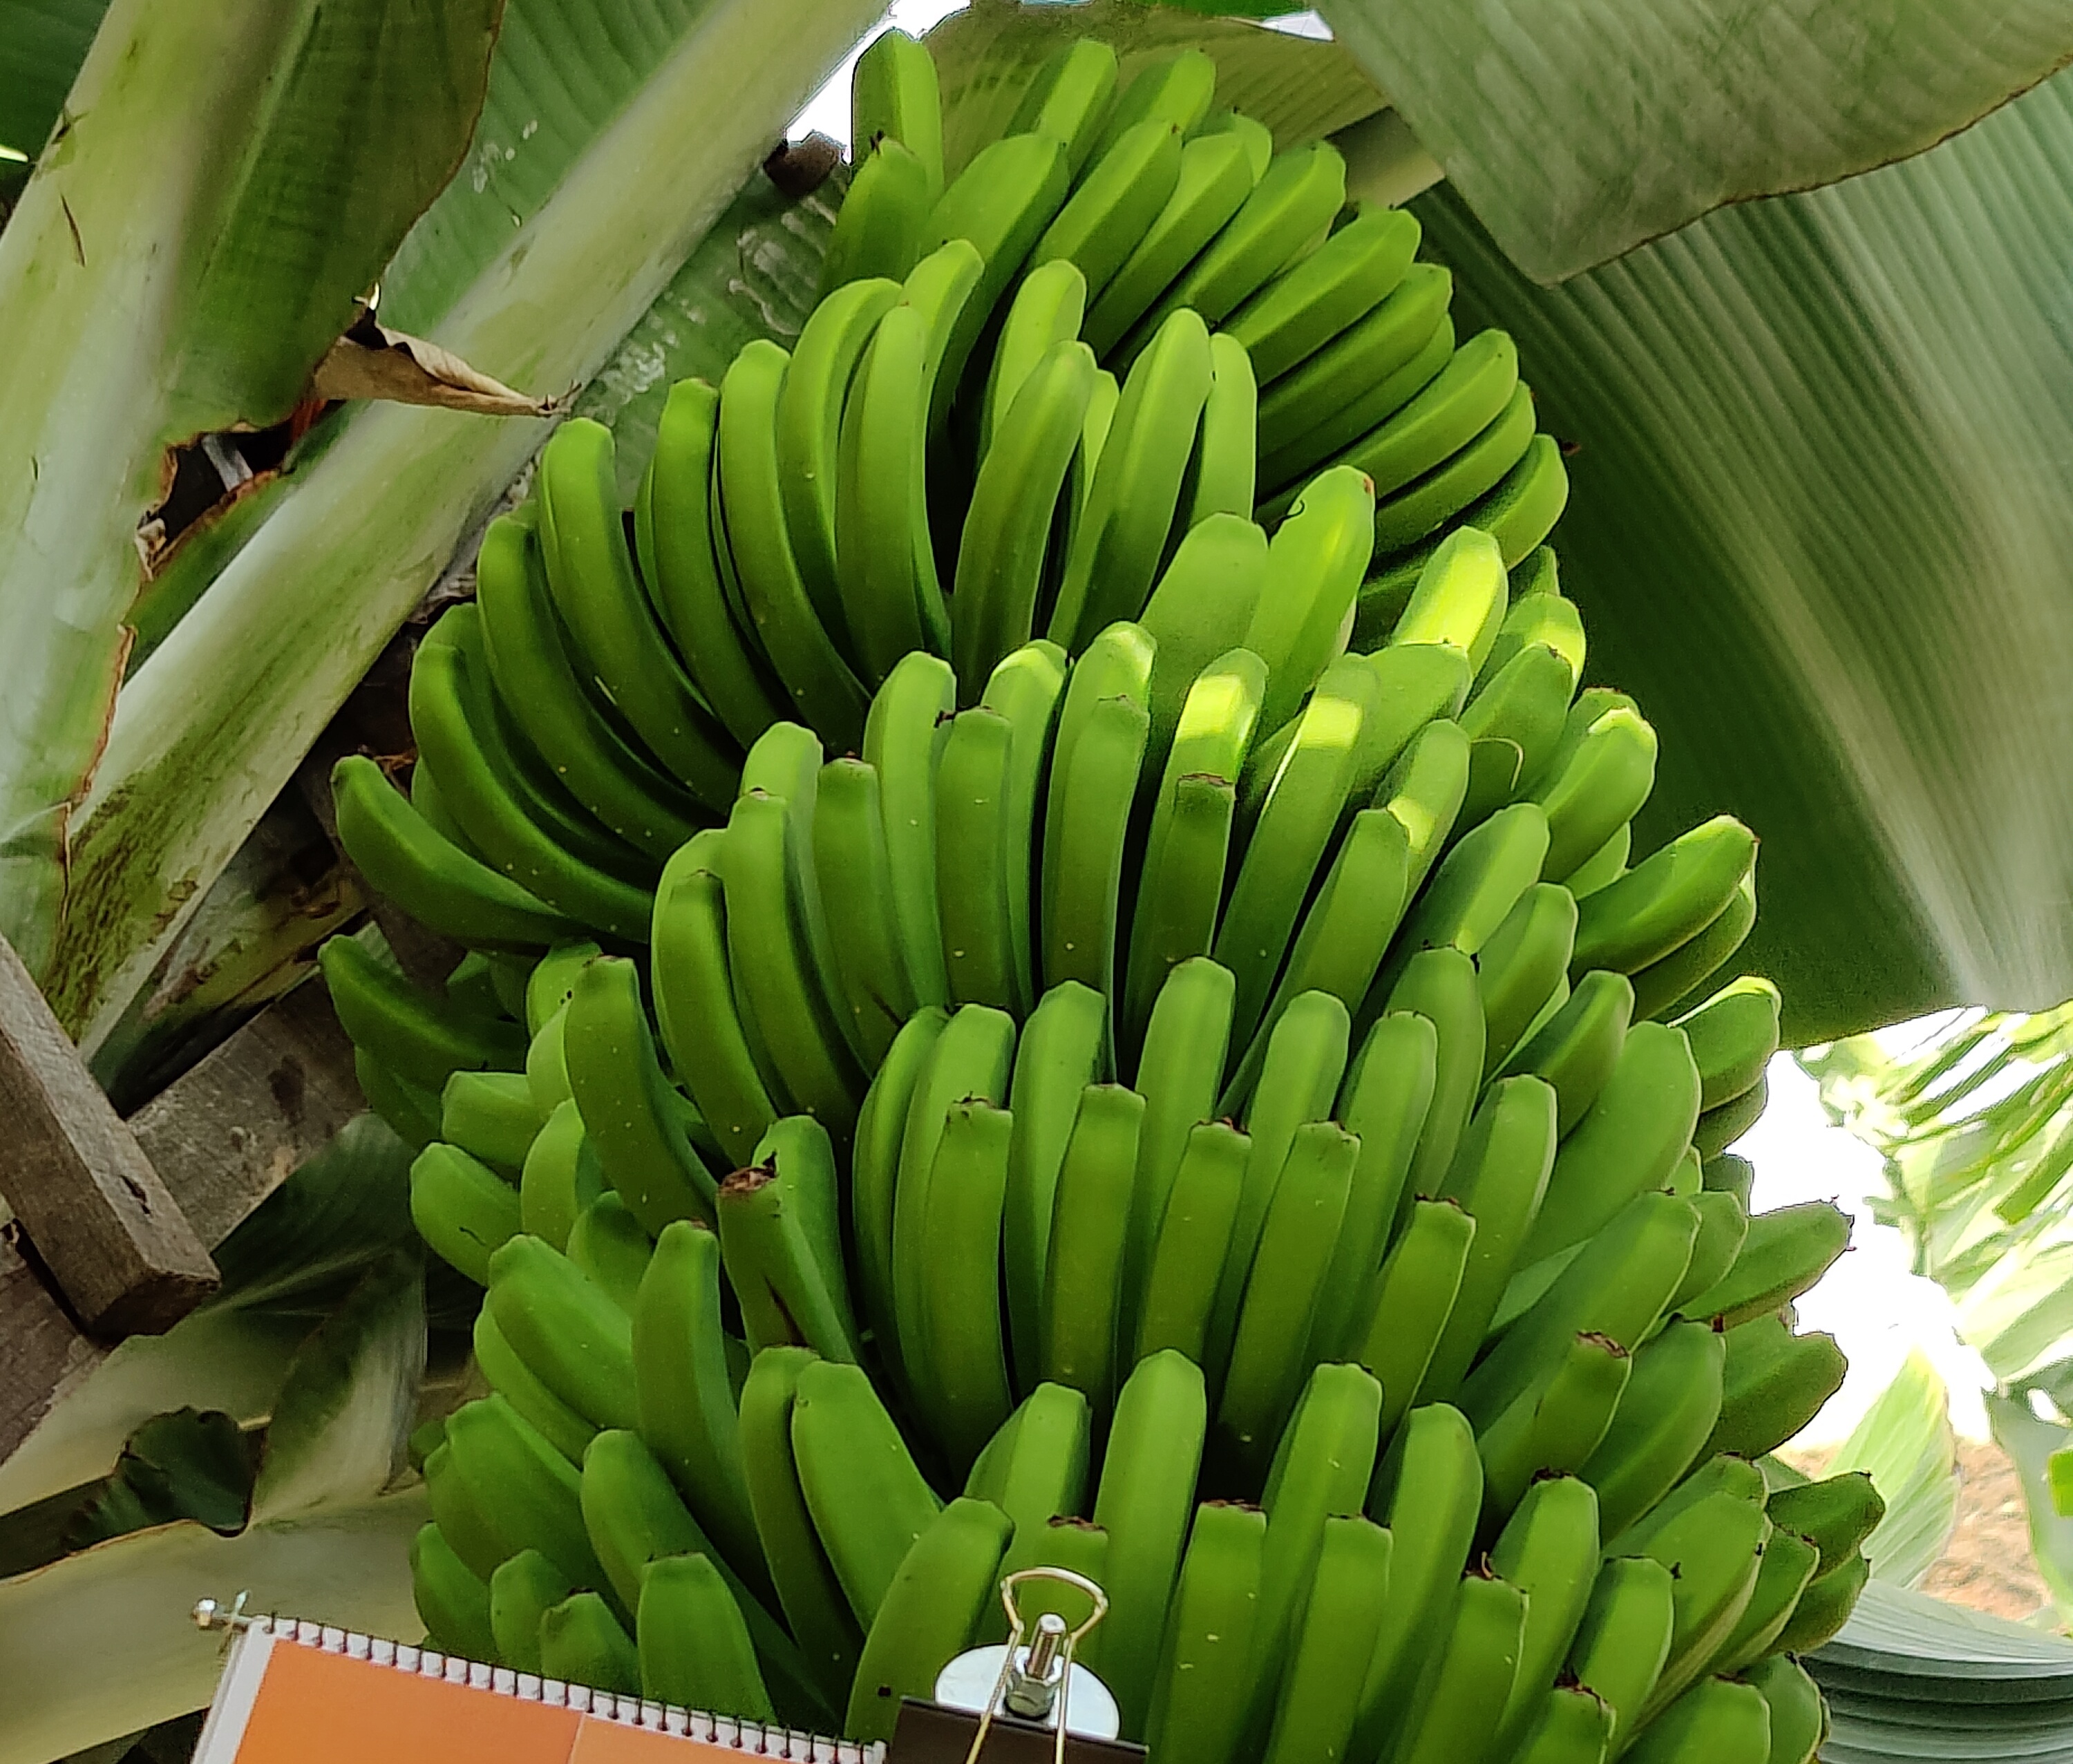
Label: Keep